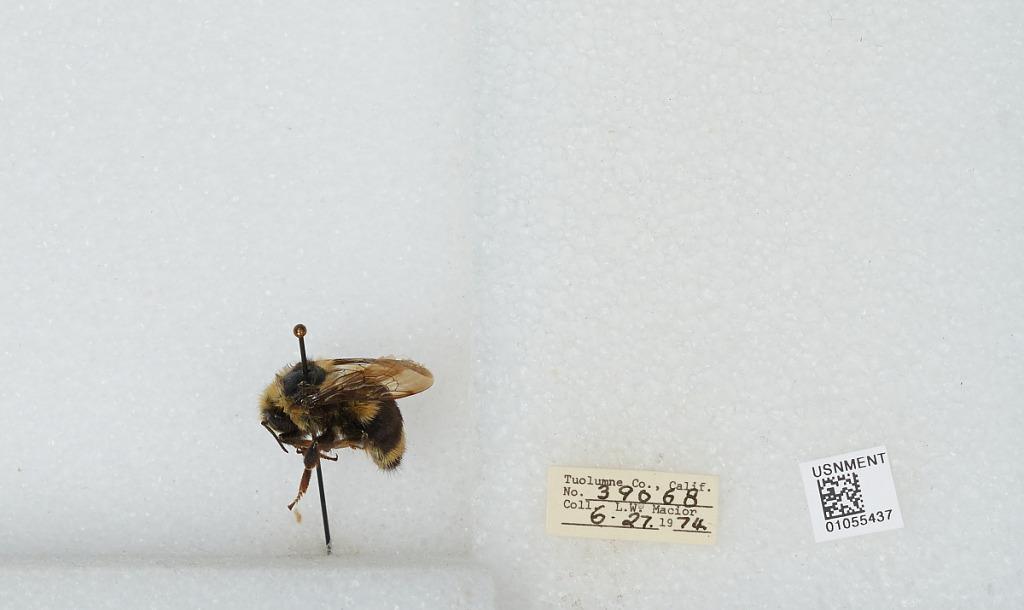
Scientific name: Bombus bifarius nearcticus
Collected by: L. Macior
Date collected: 1974-6-27
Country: United States
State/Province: California
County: Tuolumne
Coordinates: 38.02, -119.94